List of dams and reservoirs in Rhode Island

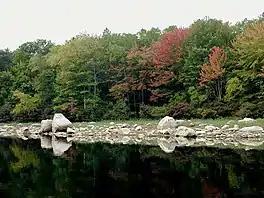
Scituate Reservoir

All major dams are linked below. The National Inventory of Dams defines any "major dam" as being tall with a storage capacity of at least , or of any height with a storage capacity of .